Hirayasumi

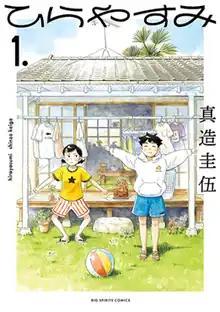
First volume cover

is a Japanese manga series written and illustrated by . It has been serialized in Shogakukan's manga magazine "Weekly Big Comic Spirits" since April 2021. A television drama adaptation is set to premiere on NHK General TV in Q4 2025, and an anime adaptation produced by has been announced.